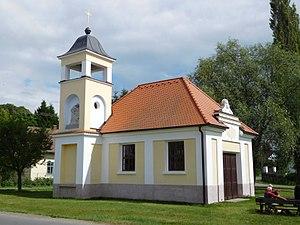
Čerňovice est une commune du district de Plzeň-Nord, dans la région de Plzeň, en Tchéquie. Sa population s'élevait à 206 habitants en 2019.